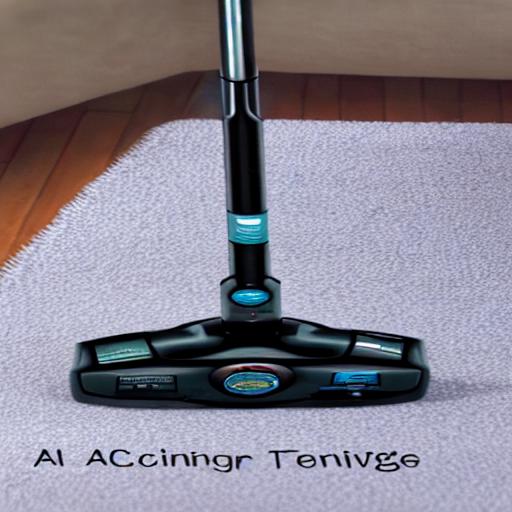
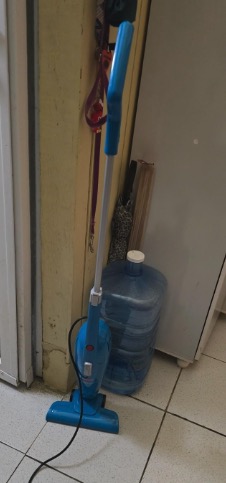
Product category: items_vacuum
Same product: no